William d'Alton Mann

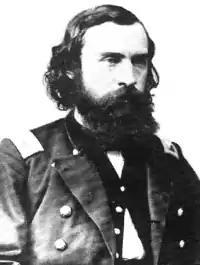

During the Civil War, Mann enlisted in the 1st Michigan Cavalry and was elected as a captain on August 22, 1861. He later became the lieutenant colonel of the 5th Michigan Cavalry on August 14, 1862. Then, in the late summer of 1862, he raised and organized the 7th Michigan Cavalry and was promoted to its colonel on February 9, 1863. He fought at Gettysburg under George Armstrong Custer. Following the war, he was a member of the Military Order of the Loyal Legion of the United States.